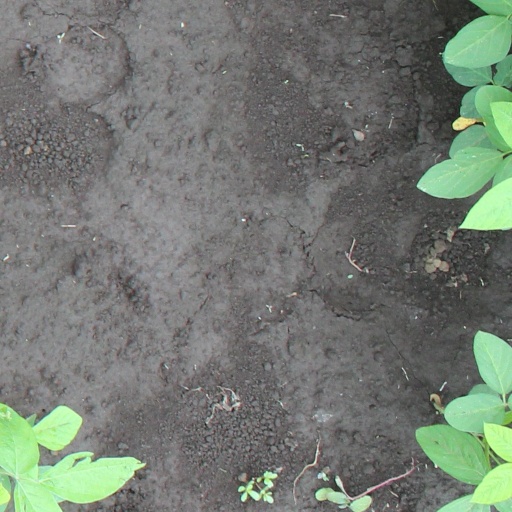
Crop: soybean